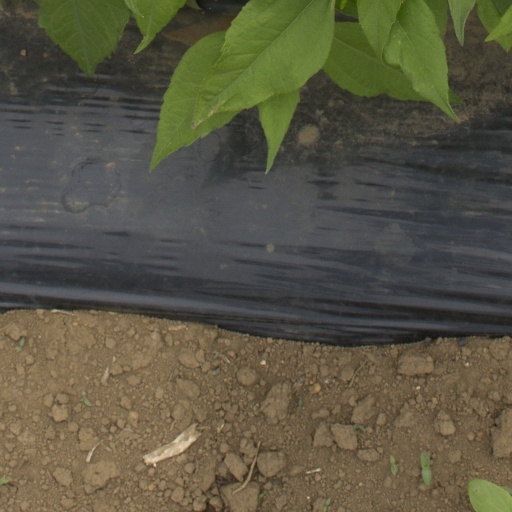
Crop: Jerusalem artichoke